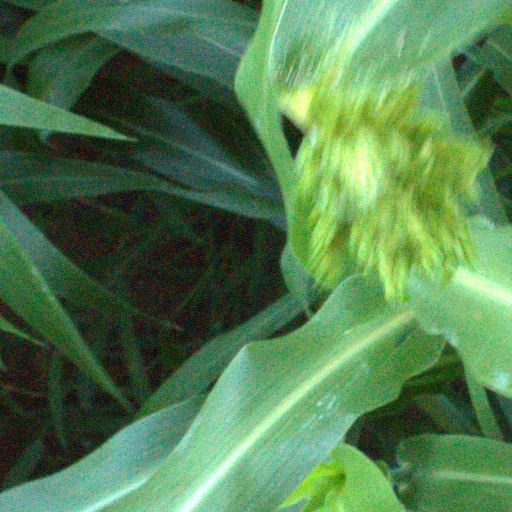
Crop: sorghum